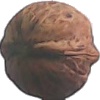
Label: Walnut 1